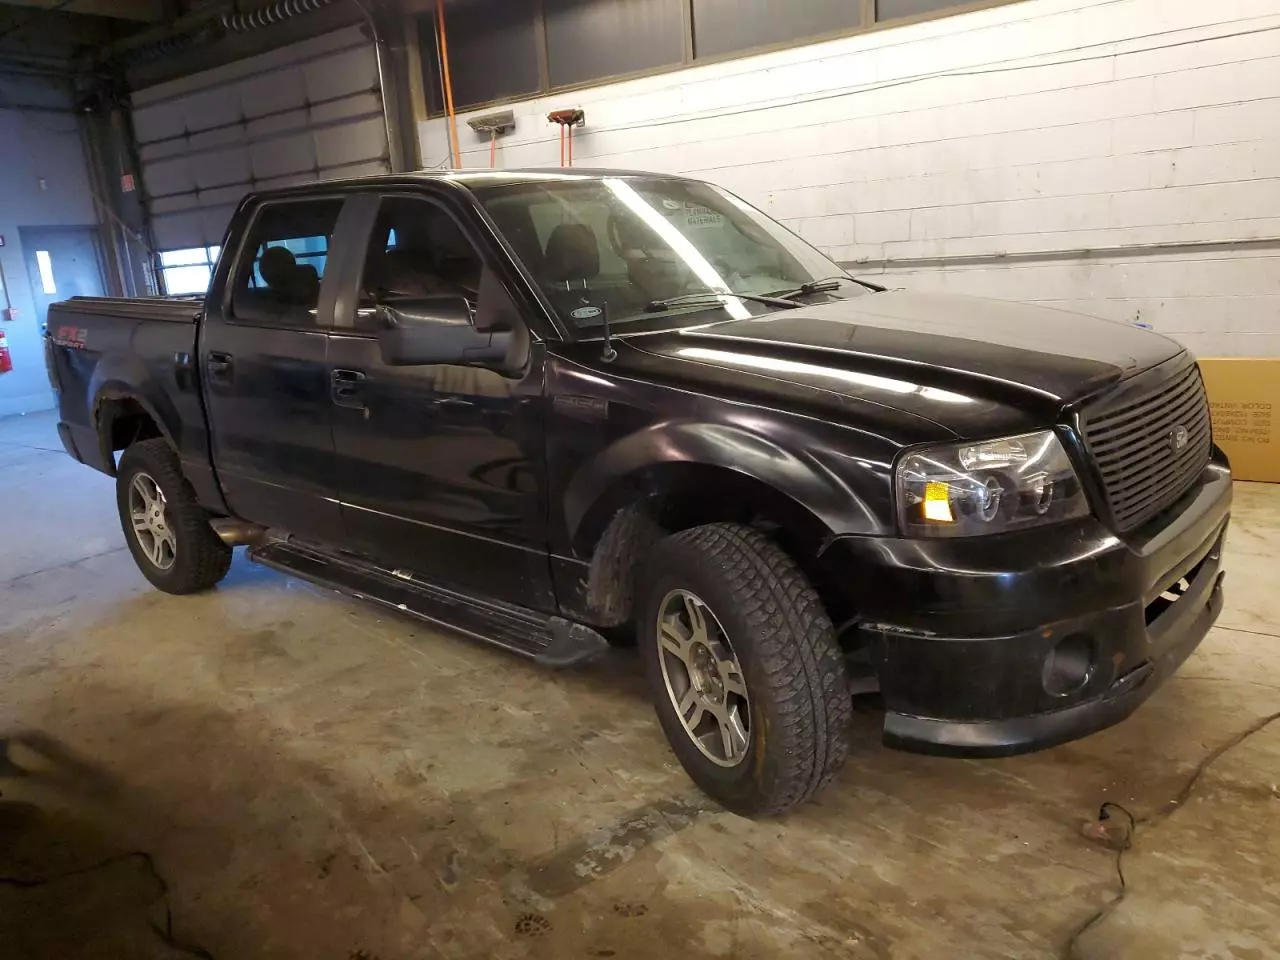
Aucun dommage détecté.
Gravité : aucun